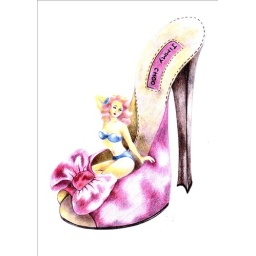
girl in a pink jimmy choo